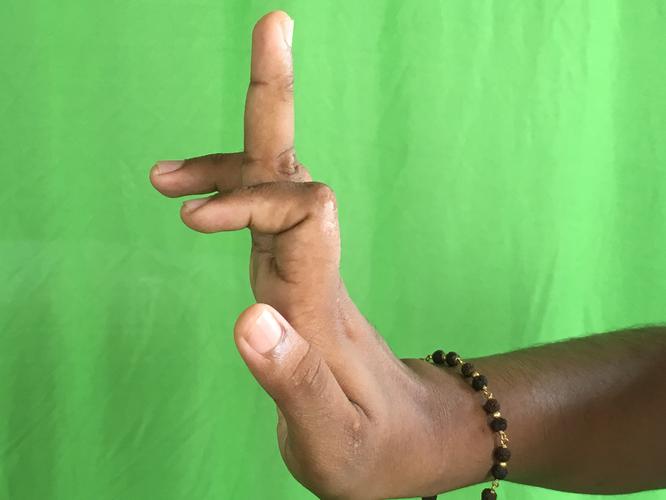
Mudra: Shukatundam
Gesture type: single_hand